Woodstock 50

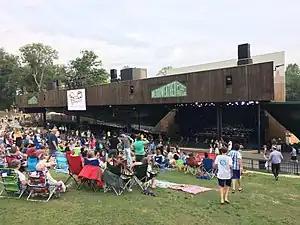
The festival was to be held at the Merriweather Post Pavilion (pictured in 2017) in Columbia, Maryland.

"Bloomberg News" reported on July 25 that the Woodstock organizers had moved the festival to Merriweather Post Pavilion, a venue with a smaller capacity than either of the planned New York sites, in Columbia, Maryland. Known as "Woodstock 50 Washington", the festival would act as a fundraiser for non-profit organizations involved with voter registration and climate change. Instead of being a ticketed event as originally planned, the festival would be free and concertgoers would be encouraged to donate to charitable causes. Seth Hurwitz, co-founder of Merriweather Post Pavilion operator IMP, said his venue would host the festival if organizers presented them with a lineup. A concert headlined by the Smashing Pumpkins was scheduled to take place at the venue on August 17. Woodstock 50 would have been reduced from three days to one.